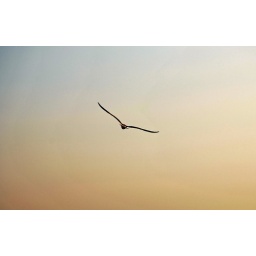
Captured a seagull flying over the ocean in Florida.